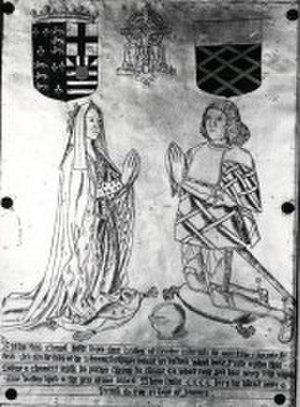
Thomas St Leger était un noble anglais.
Anne d'York ou Anne Plantagenêt, duchesse d'Exeter, est un membre de la Maison d'York. Elle épousa Henri Holland, 3ᵉ duc d'Exeter, membre de la Maison de Lancastre. Elle est aussi la sœur des rois Édouard IV et Richard III et prétendante puis belle-sœur du duc de Bourgogne Charles le Téméraire.